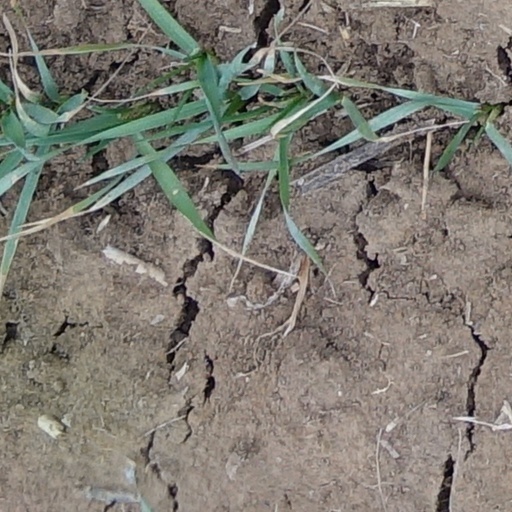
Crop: wheat